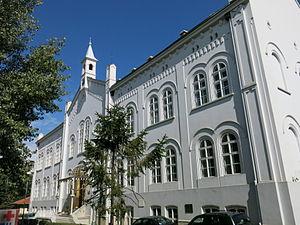
Cet article recense les monuments culturels du district de la Ville de Belgrade en Serbie.
Le premier hôpital de la ville est une institution de santé située à Belgrade, la capitale de la Serbie, dans la municipalité urbaine de Stari grad. Construit en 1868, il est inscrit sur la liste des biens culturels de la ville de Belgrade.
Les monuments culturels de grande importance sont les monuments de Serbie qui, par leur valeur, bénéficient d'un haut degré de protection.